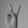
ASL letter: V